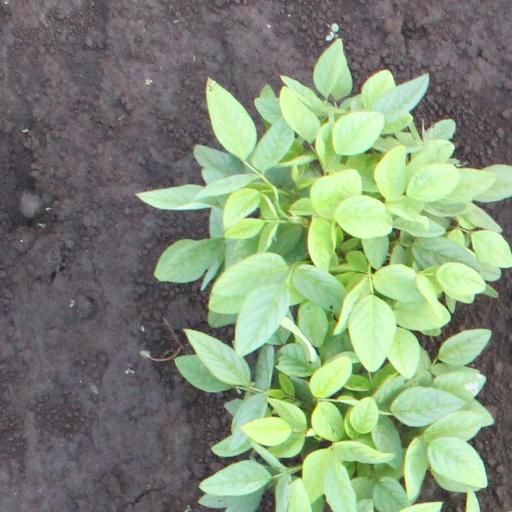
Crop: soybean